Chirag Kahan Roshni Kahan

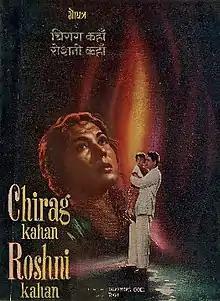
Poster

Chirag Kahan Roshni Kahan is a 1959 Indian Hindi-language film directed and produced by Devendra Goel. The film stars Rajendra Kumar as the protagonist Dr Anand and Meena Kumari, Honey Irani and Madan Puri in pivotal roles. The film was remade in Telugu as "Maa Babu".